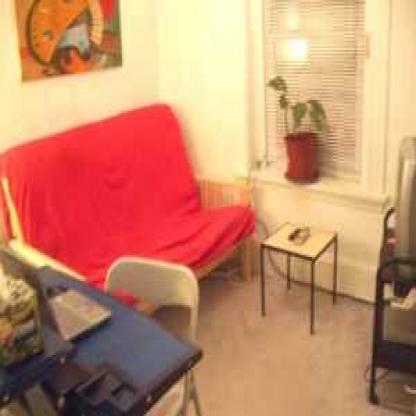
Scene: Indoor